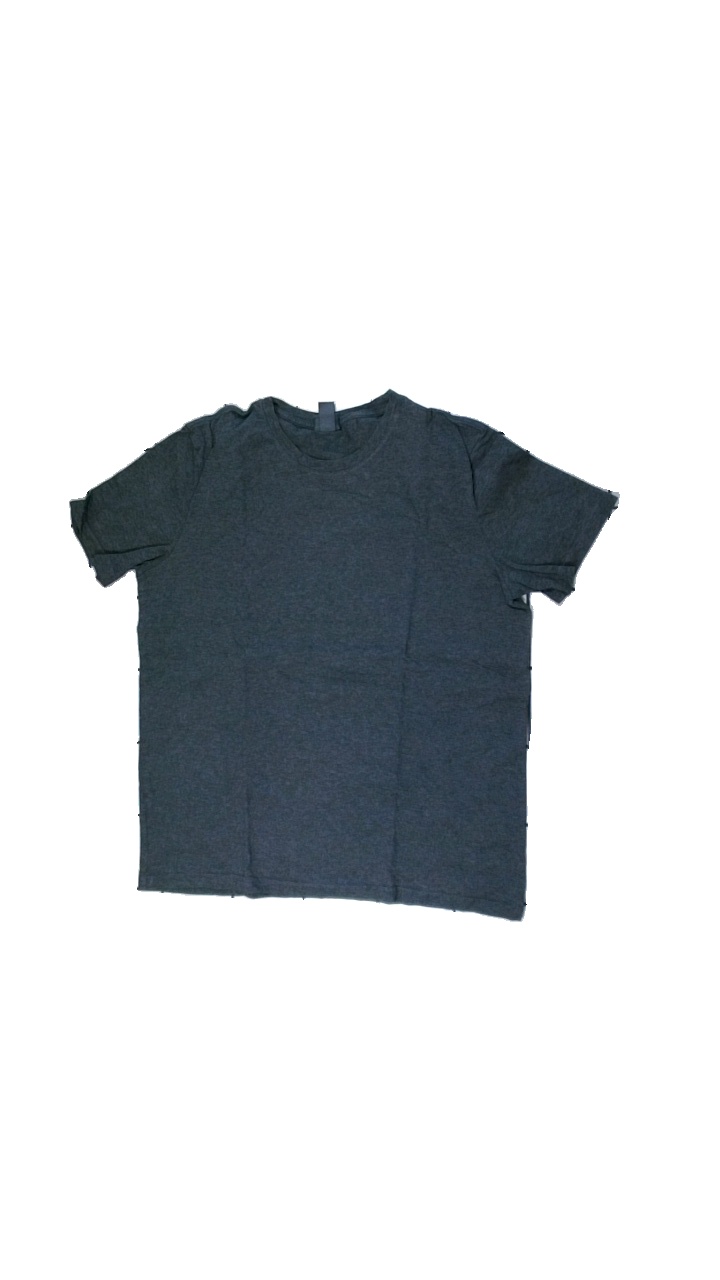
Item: Top (Men)
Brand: H&m
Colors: Grey
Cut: Regular
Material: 100% Cotton
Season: All
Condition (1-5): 5
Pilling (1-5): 5
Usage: Reuse
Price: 50-100